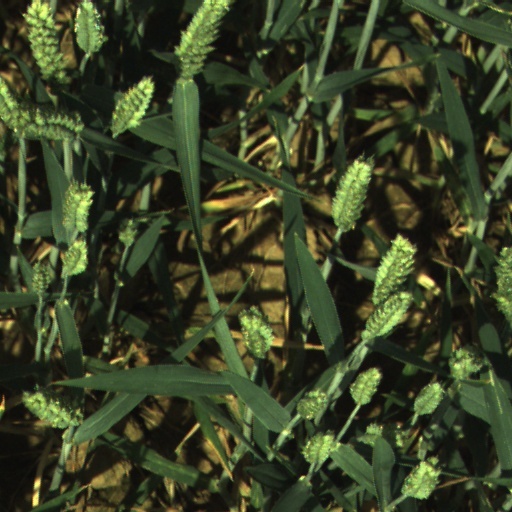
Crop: wheat